Teatre Principal de Maó

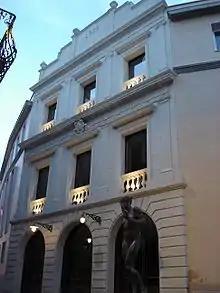

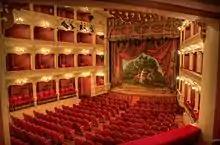
Sala del Teatro Principal de Mahón

Teatre Principal de Maó (Catalan) or Teatro Principal de Mahón (Spanish) is an opera house located in the Spanish city of Mahón, the capital of the island of Menorca.